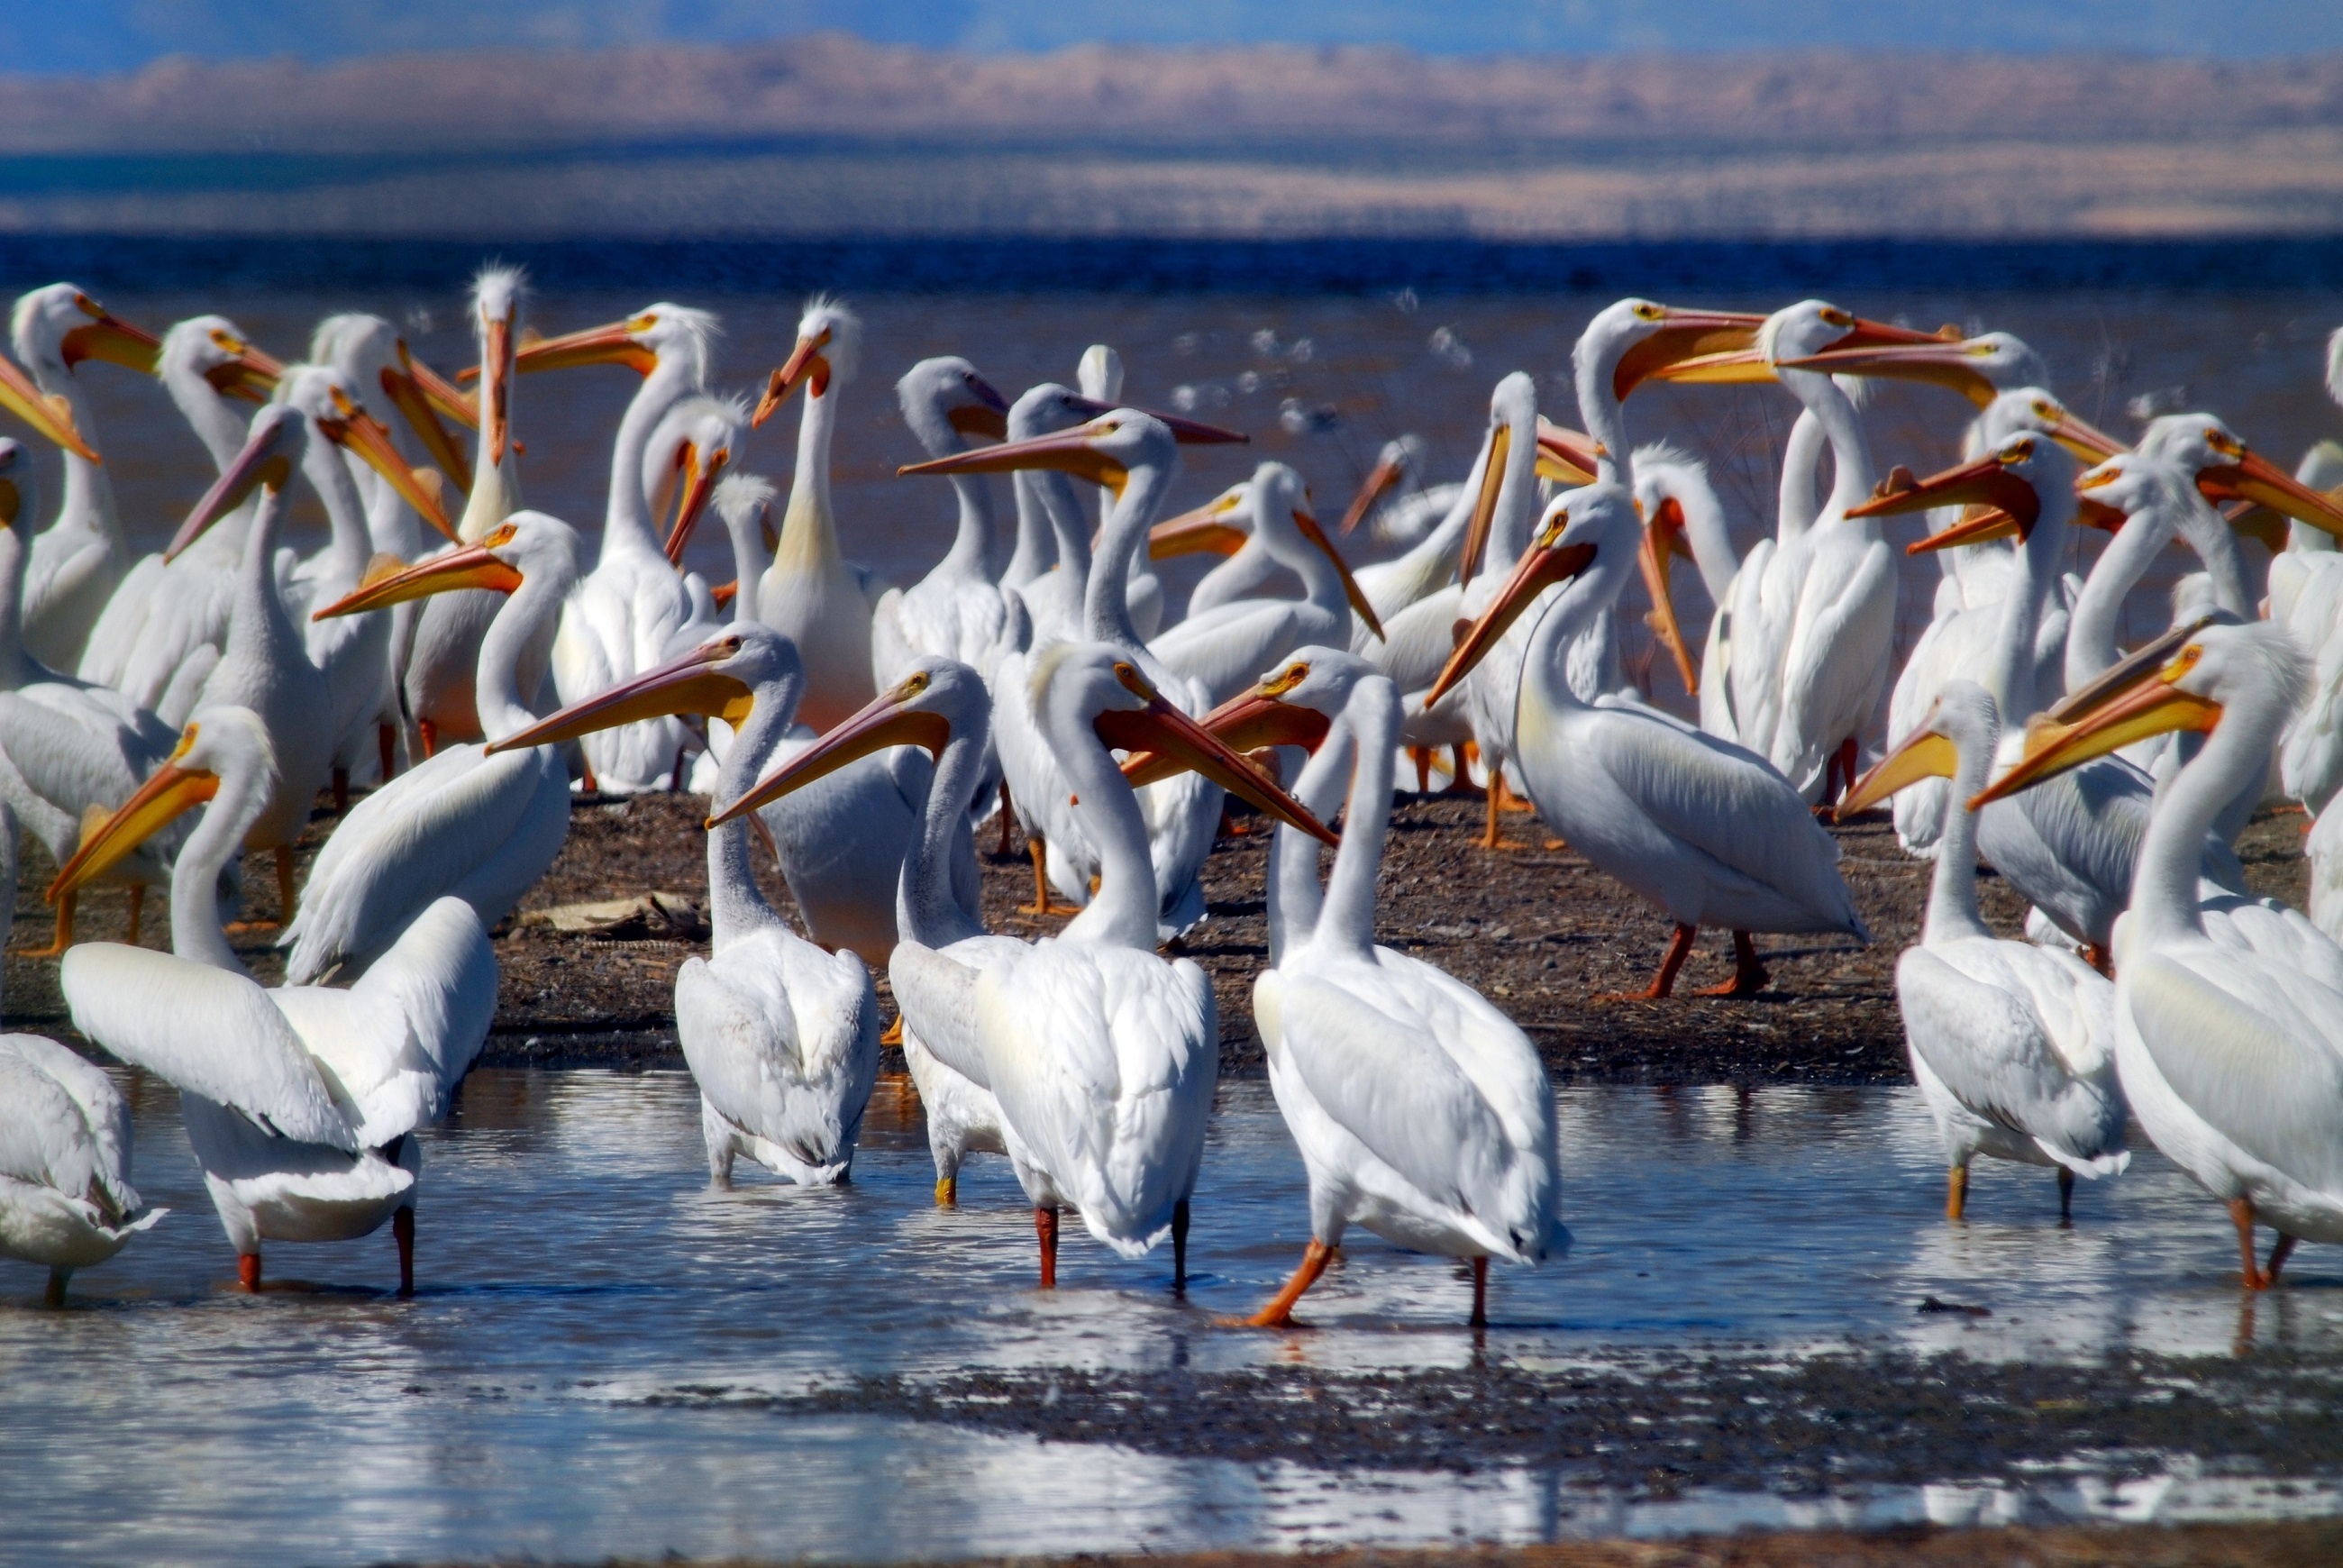
sea, coast, water, ocean, bird, group, pelican, seabird, flock, wildlife, wild, aquatic, fauna, birds, feeding, seabirds, vertebrate, pelicans, water bird, animal migration